George Hamilton, Comte d'Hamilton

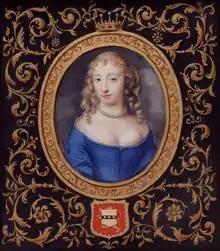
His wife, Frances Jennings

Elizabeth, the eldest, was born in England in 1667 and baptised on 21 March at St Margaret's, Westminster, in an Anglican ceremony. The others were born in France and were brought up as Catholics. The eldest married a Protestant; the younger two married Catholics. All three married Irish viscounts and were therefore known as the "three viscountesses".